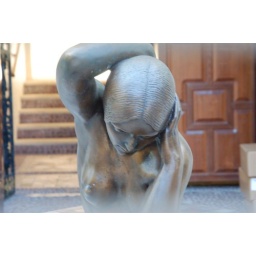
Looking through the fence to the front yard. Apparently the house is worth around $27 million .... crazy